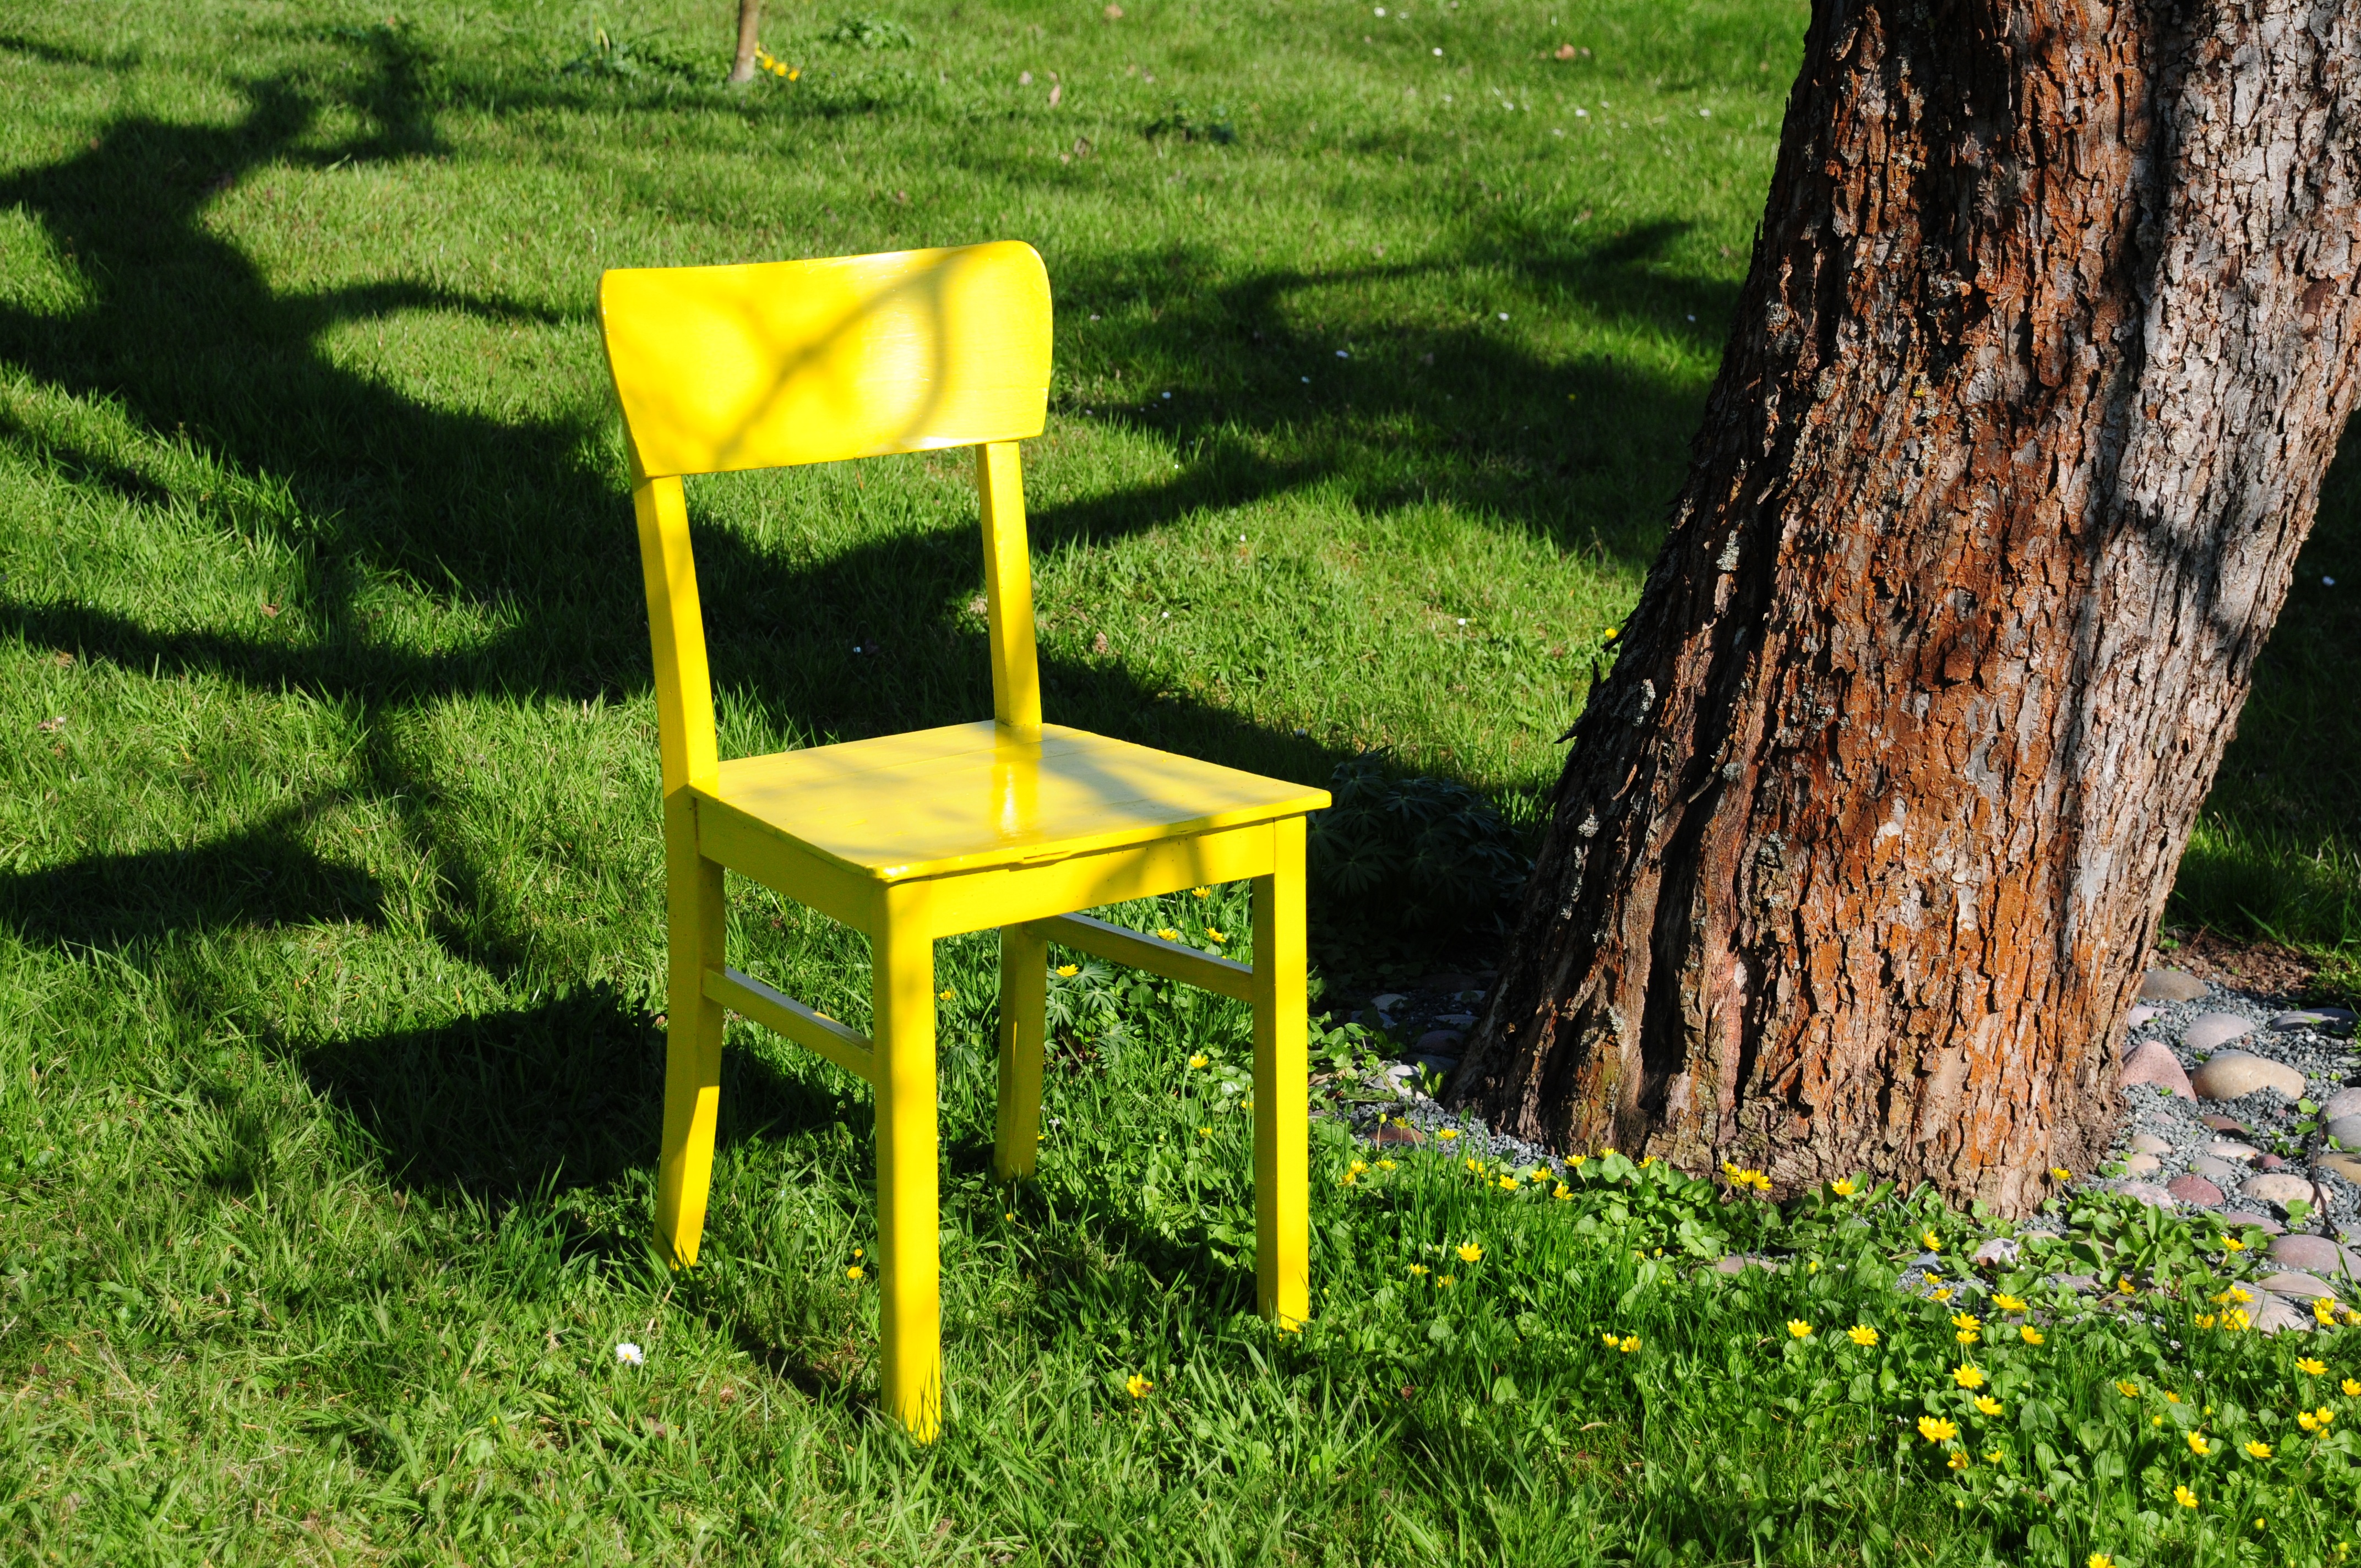
table, tree, nature, grass, lawn, flower, chair, seat, spring, green, backyard, furniture, yellow, garden, yard, garden chair